James Wickliffe Axtell

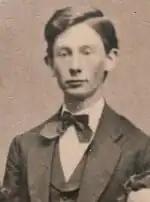
James Wickliffe Axtell

James Wickliffe Axtell (April 16, 1852 – December 23, 1909) was a newspaper man and prominent member of the Cumberland Presbyterian Church.